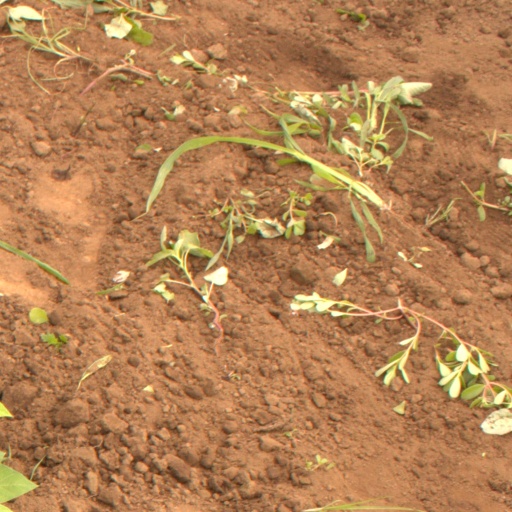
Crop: soybean